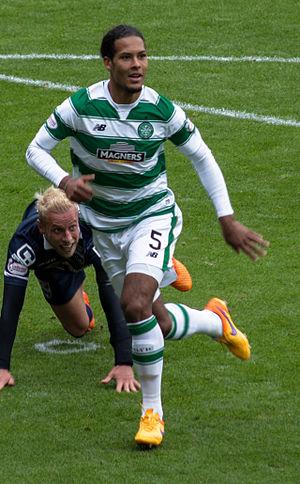
Virgil van Dijk, né le 8 juillet 1991 à Bréda, est un footballeur international néerlandais qui évolue au poste de défenseur central au Liverpool FC.